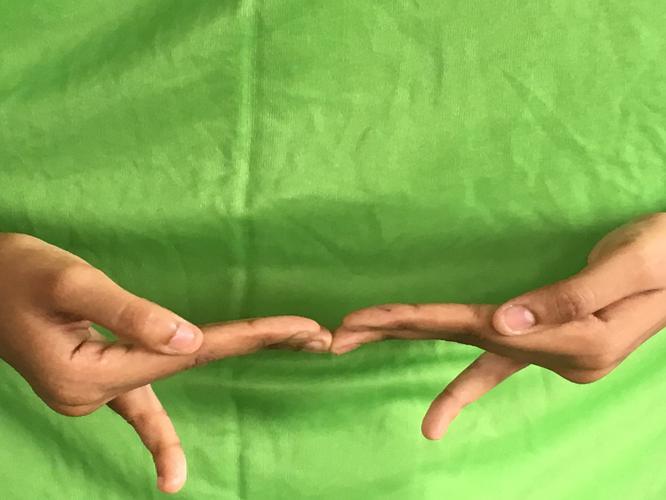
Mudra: Khatva
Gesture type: double_hand